Platanthera zothecina

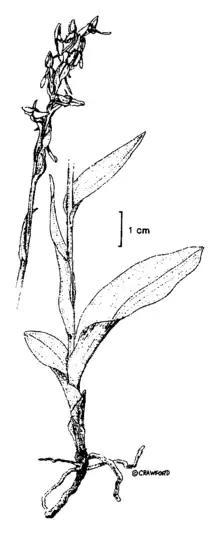
Platanthera zothecina

It grows from tall. Its overall green color makes it inconspicuous among other greenery in its habitats.